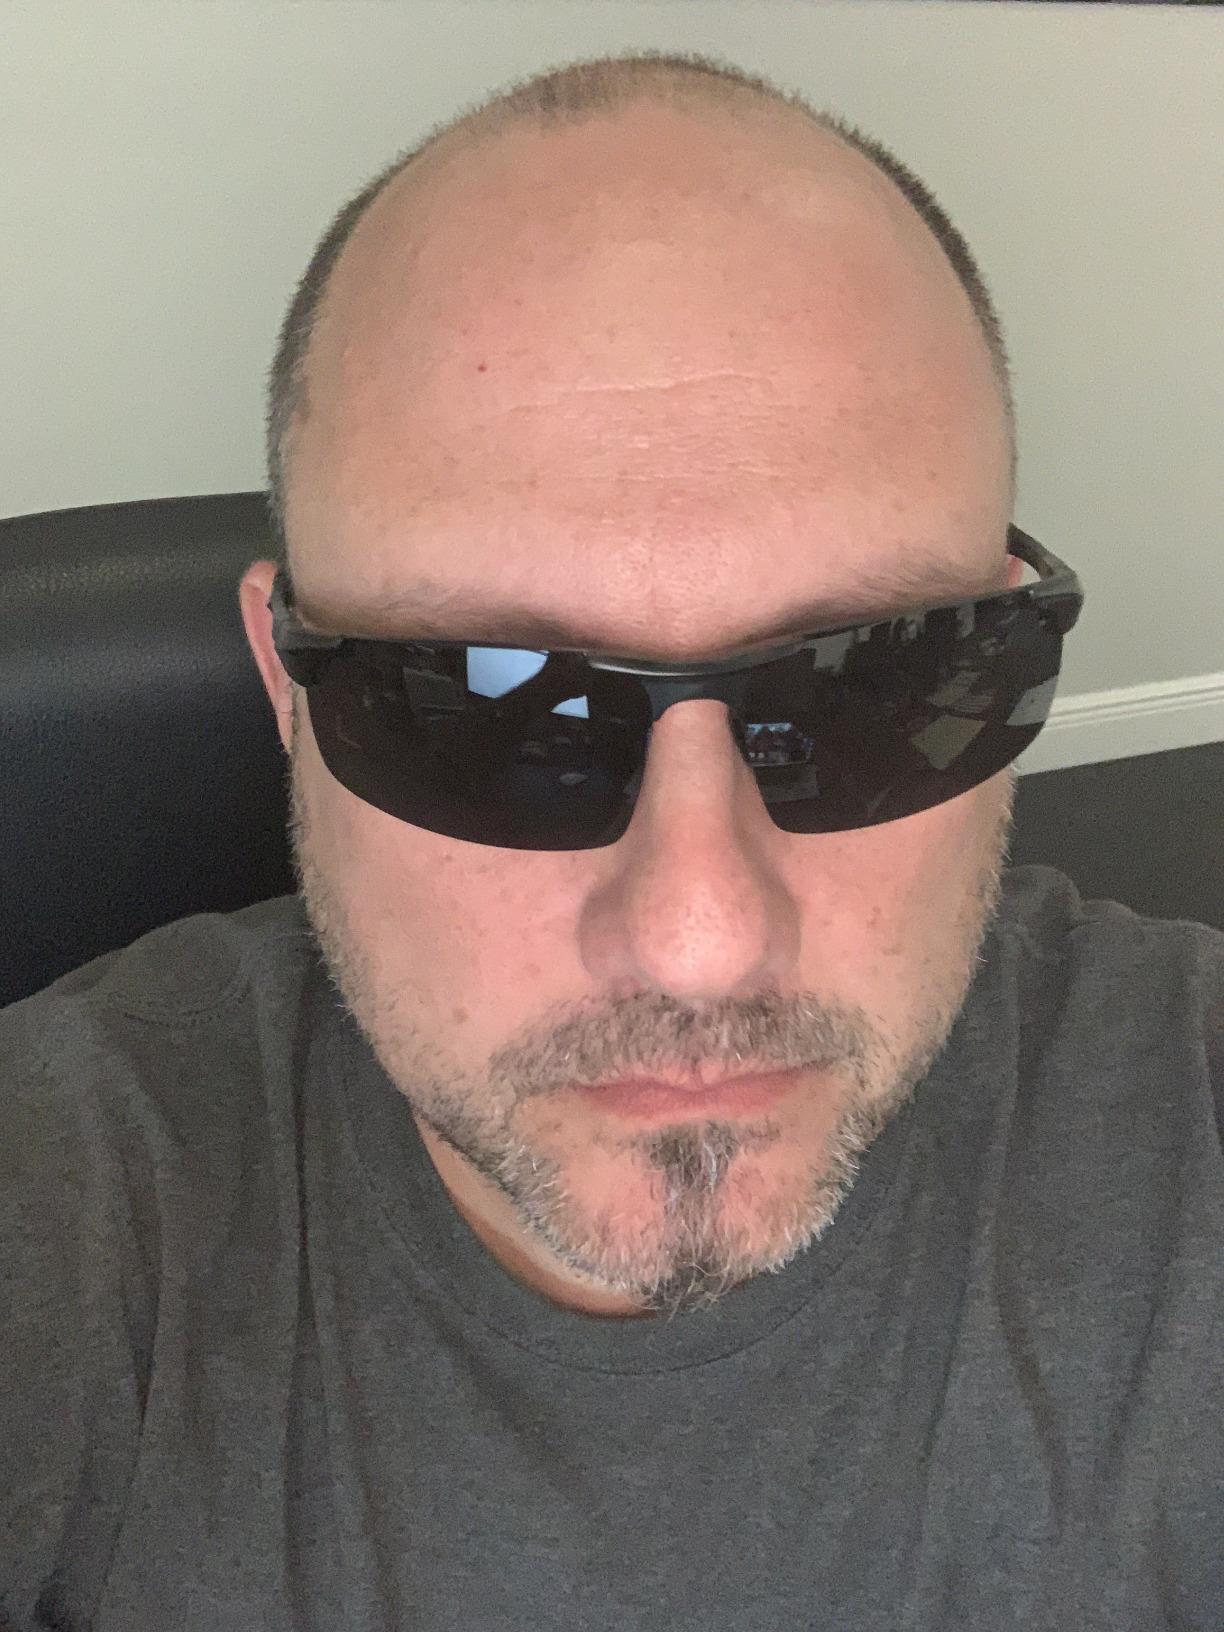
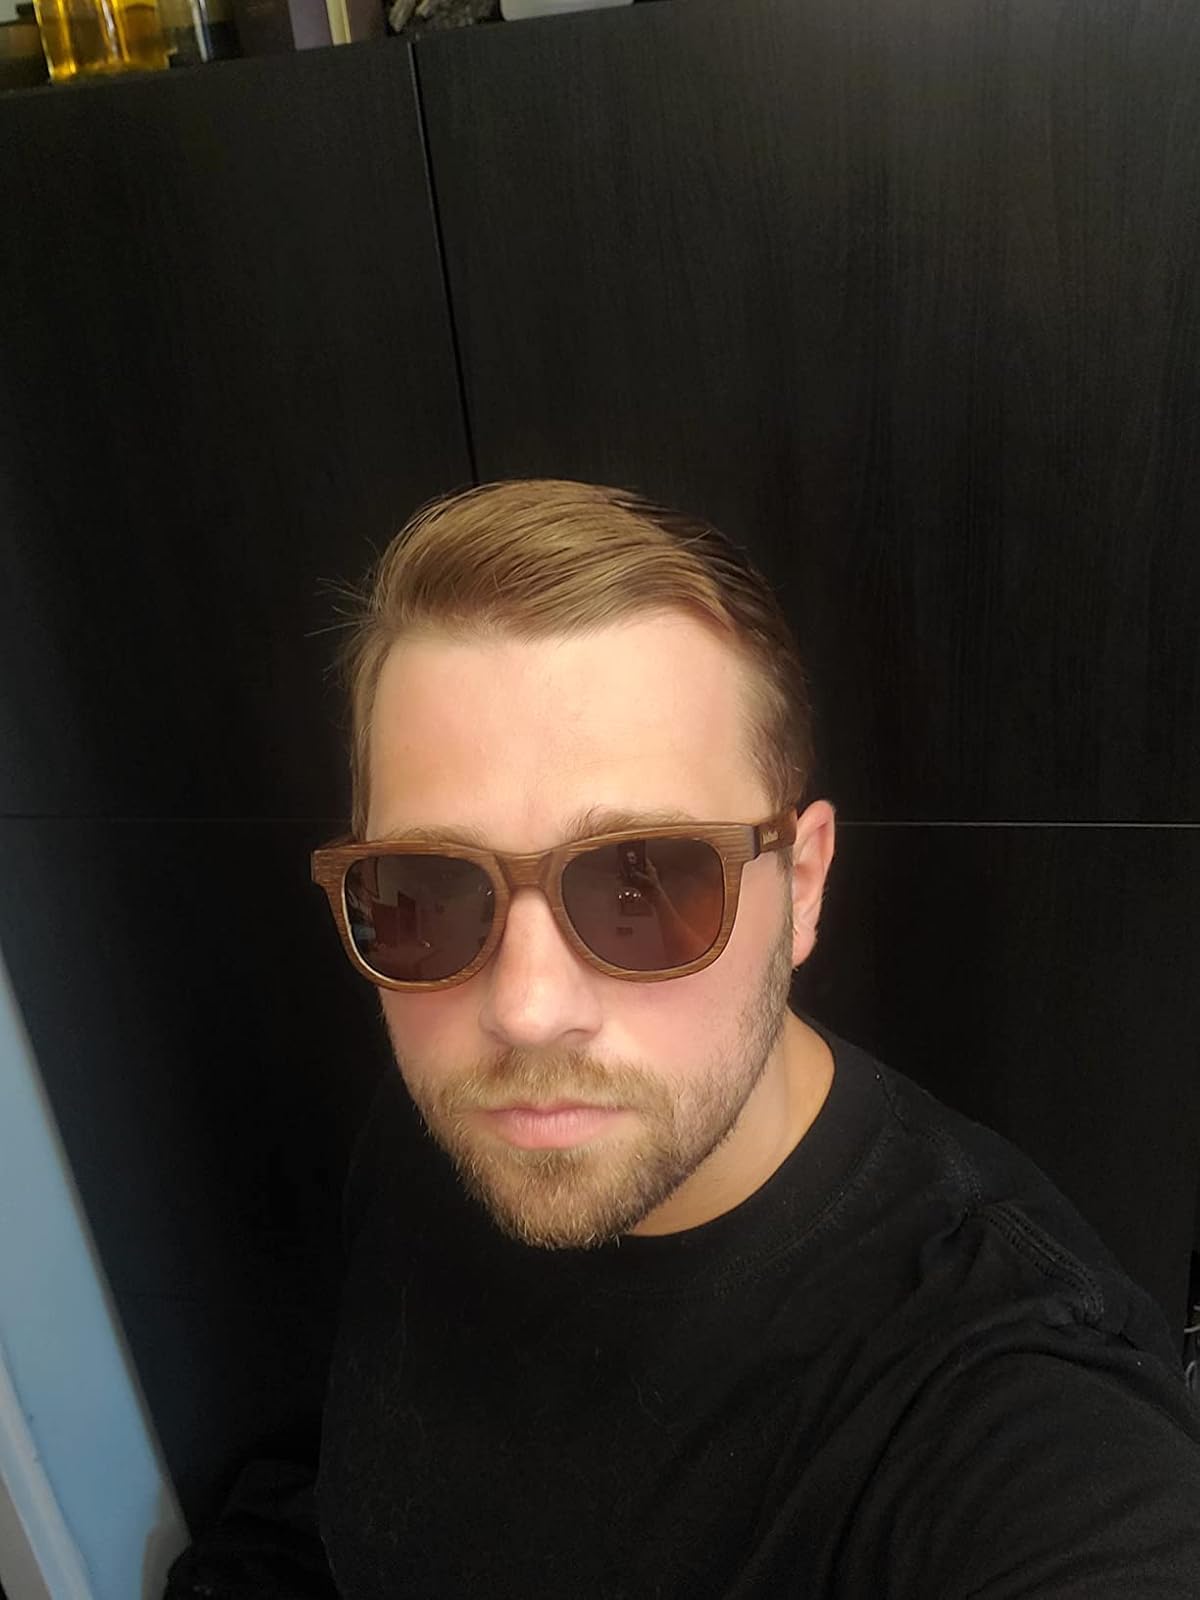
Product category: accessories_sunglasses
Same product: no